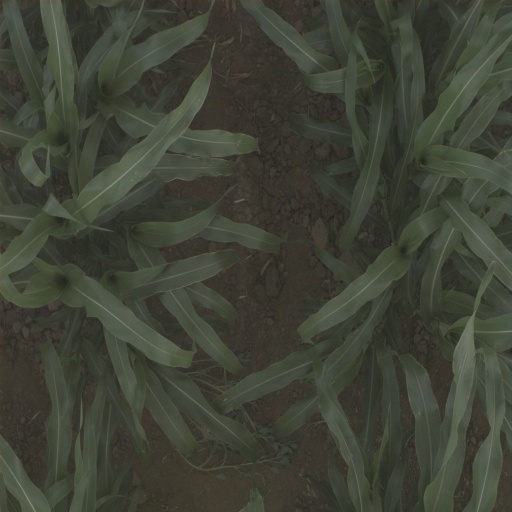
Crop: sorghum